United Nations Security Council Resolution 895

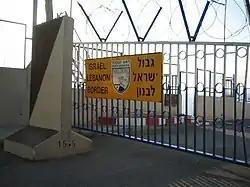
Israel–Lebanon border

United Nations Security Council resolution 895, adopted unanimously on 28 January 1994, after recalling previous resolutions on Israel and Lebanon including 501 (1982), 508 (1982), 509 (1982) and 520 (1982) as well as studying the report by the Secretary-General Boutros Boutros-Ghali on the United Nations Interim Force in Lebanon (UNIFIL) approved in 426 (1978), the Council decided to extend the mandate of UNIFIL for a further six months until 31 July 1994.